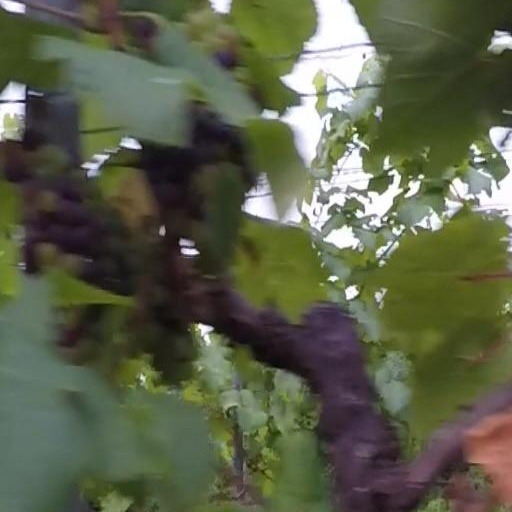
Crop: grape